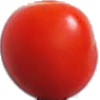
Label: Tomato Cherry Red 1